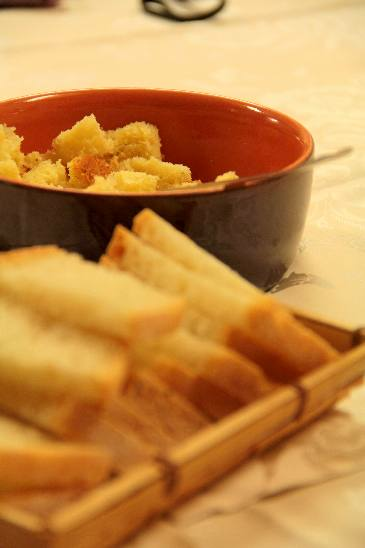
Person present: No